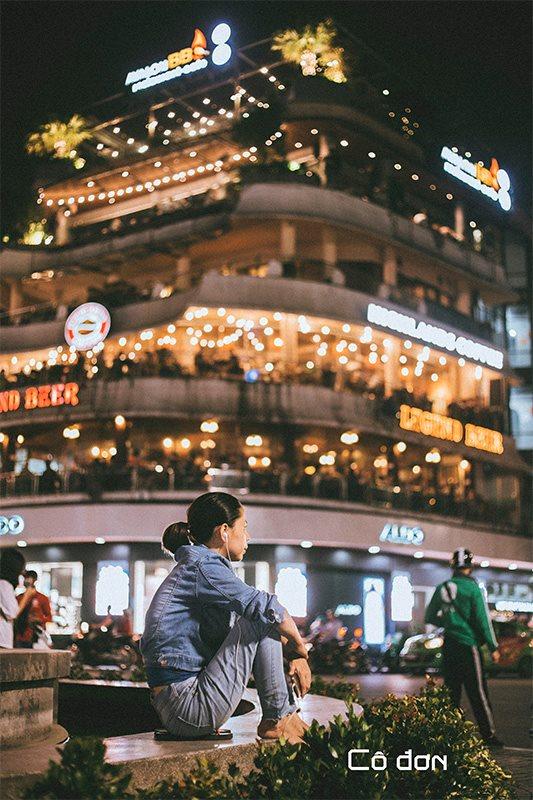
có một người phụ nữ đang trong tư thế ngồi